Second Battle of Artois

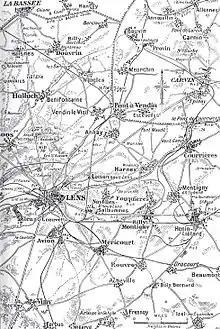

On the northern flank of XXXIII Corps, the 70th Division attacked Ablain, Carency and Souchez and strong points at and the sugar refinery. The division reached the fringes of the villages but the repulse of the right-hand regiment led the most advanced troops to withdraw to a line forward of the start-line. In the XXXIII Corps area, the (DM) attacked with two waves of "shock troops", who were lightly-equipped and pushed forward as quickly as possible, leaving isolated German positions to the (cleaners) following them. The German wire was found to be well cut and by the advanced troops reached point Vimy Ridge and dug in, having made an advance of over , supported soon after by the arrival of machine-gun teams.